Premontre monastery church of Zsámbék

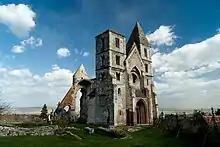

The Premontre monastery church of Zsámbék is a ruin of a Romanesque church in the town of Zsámbék, Pest County, Hungary. The construction of the church started in 1220.